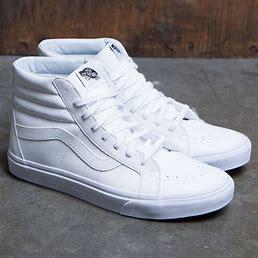
Brand: Vans
Model: SK8 Hi Reissue